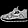
Label: Sneaker